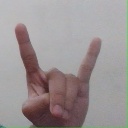
अक्षर: श